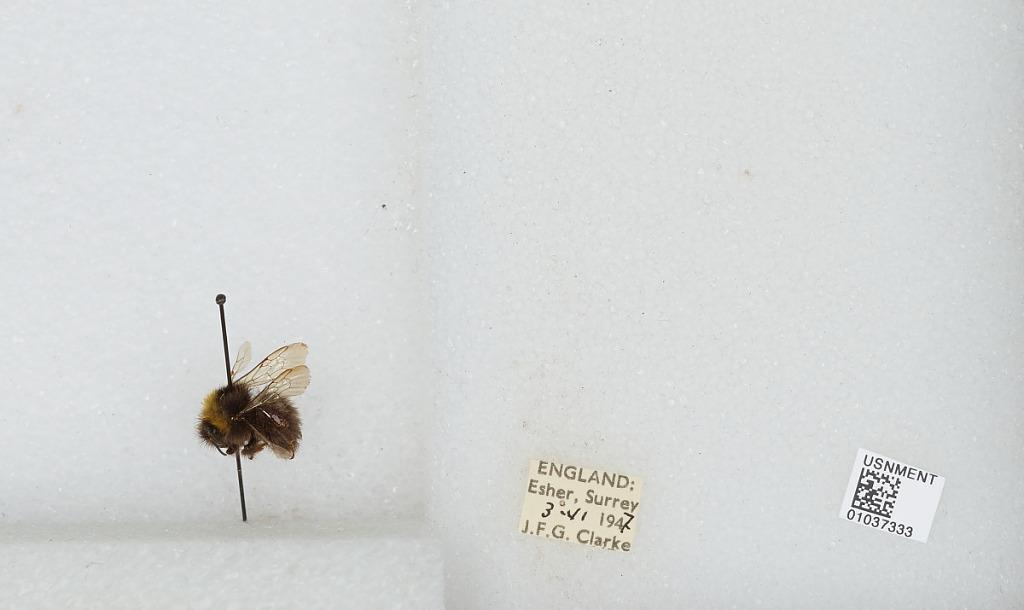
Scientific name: Bombus (Pyrobombus) pratorum (Linnaeus)
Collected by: J. Clarke
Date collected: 1947-6-3
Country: United Kingdom
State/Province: England
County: Surrey
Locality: Esher
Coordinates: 51.3691, -0.365